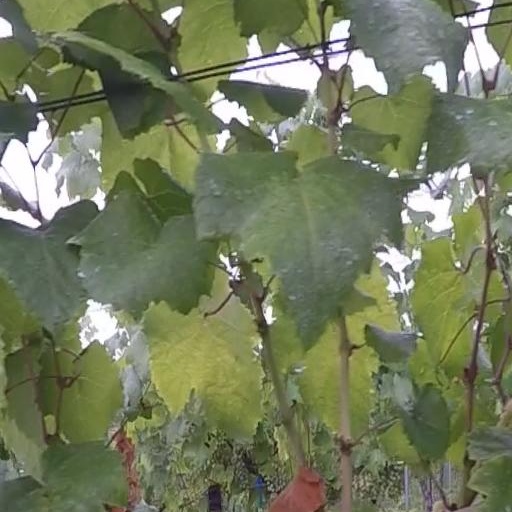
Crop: grape